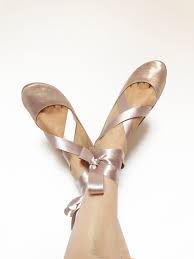
Label: Ballet Flat